Shogun Warriors (toys)

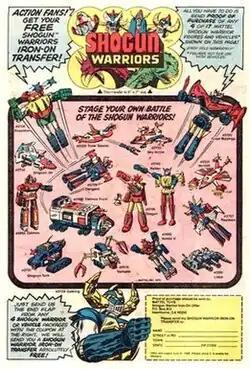
Contemporary comic advert for toys from the range, art by Herb Trimpe.

The line was drawn from toys originally produced by Japanese company Popy, based on several anime and tokusatsu shows featuring giant robots. They were originally manufactured in three sizes: plastic versions, die-cast metal versions, and slightly taller but much more detailed 5-inch (127 mm) die-cast versions. Many of the robot’s original names were altered, such as Getter Dragon (Dragun) and Great Mazinger (Great Mazinga). Several vehicles were also offered, as well as a set that could be put together to form the super robot Combattler V (here renamed Combattra). Later on in the line, Mattel introduced toys of Godzilla and Rodan.